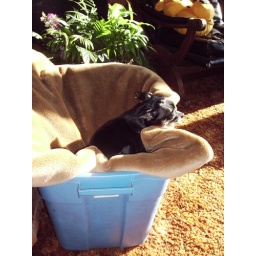
Maddie in dirty clothes basket